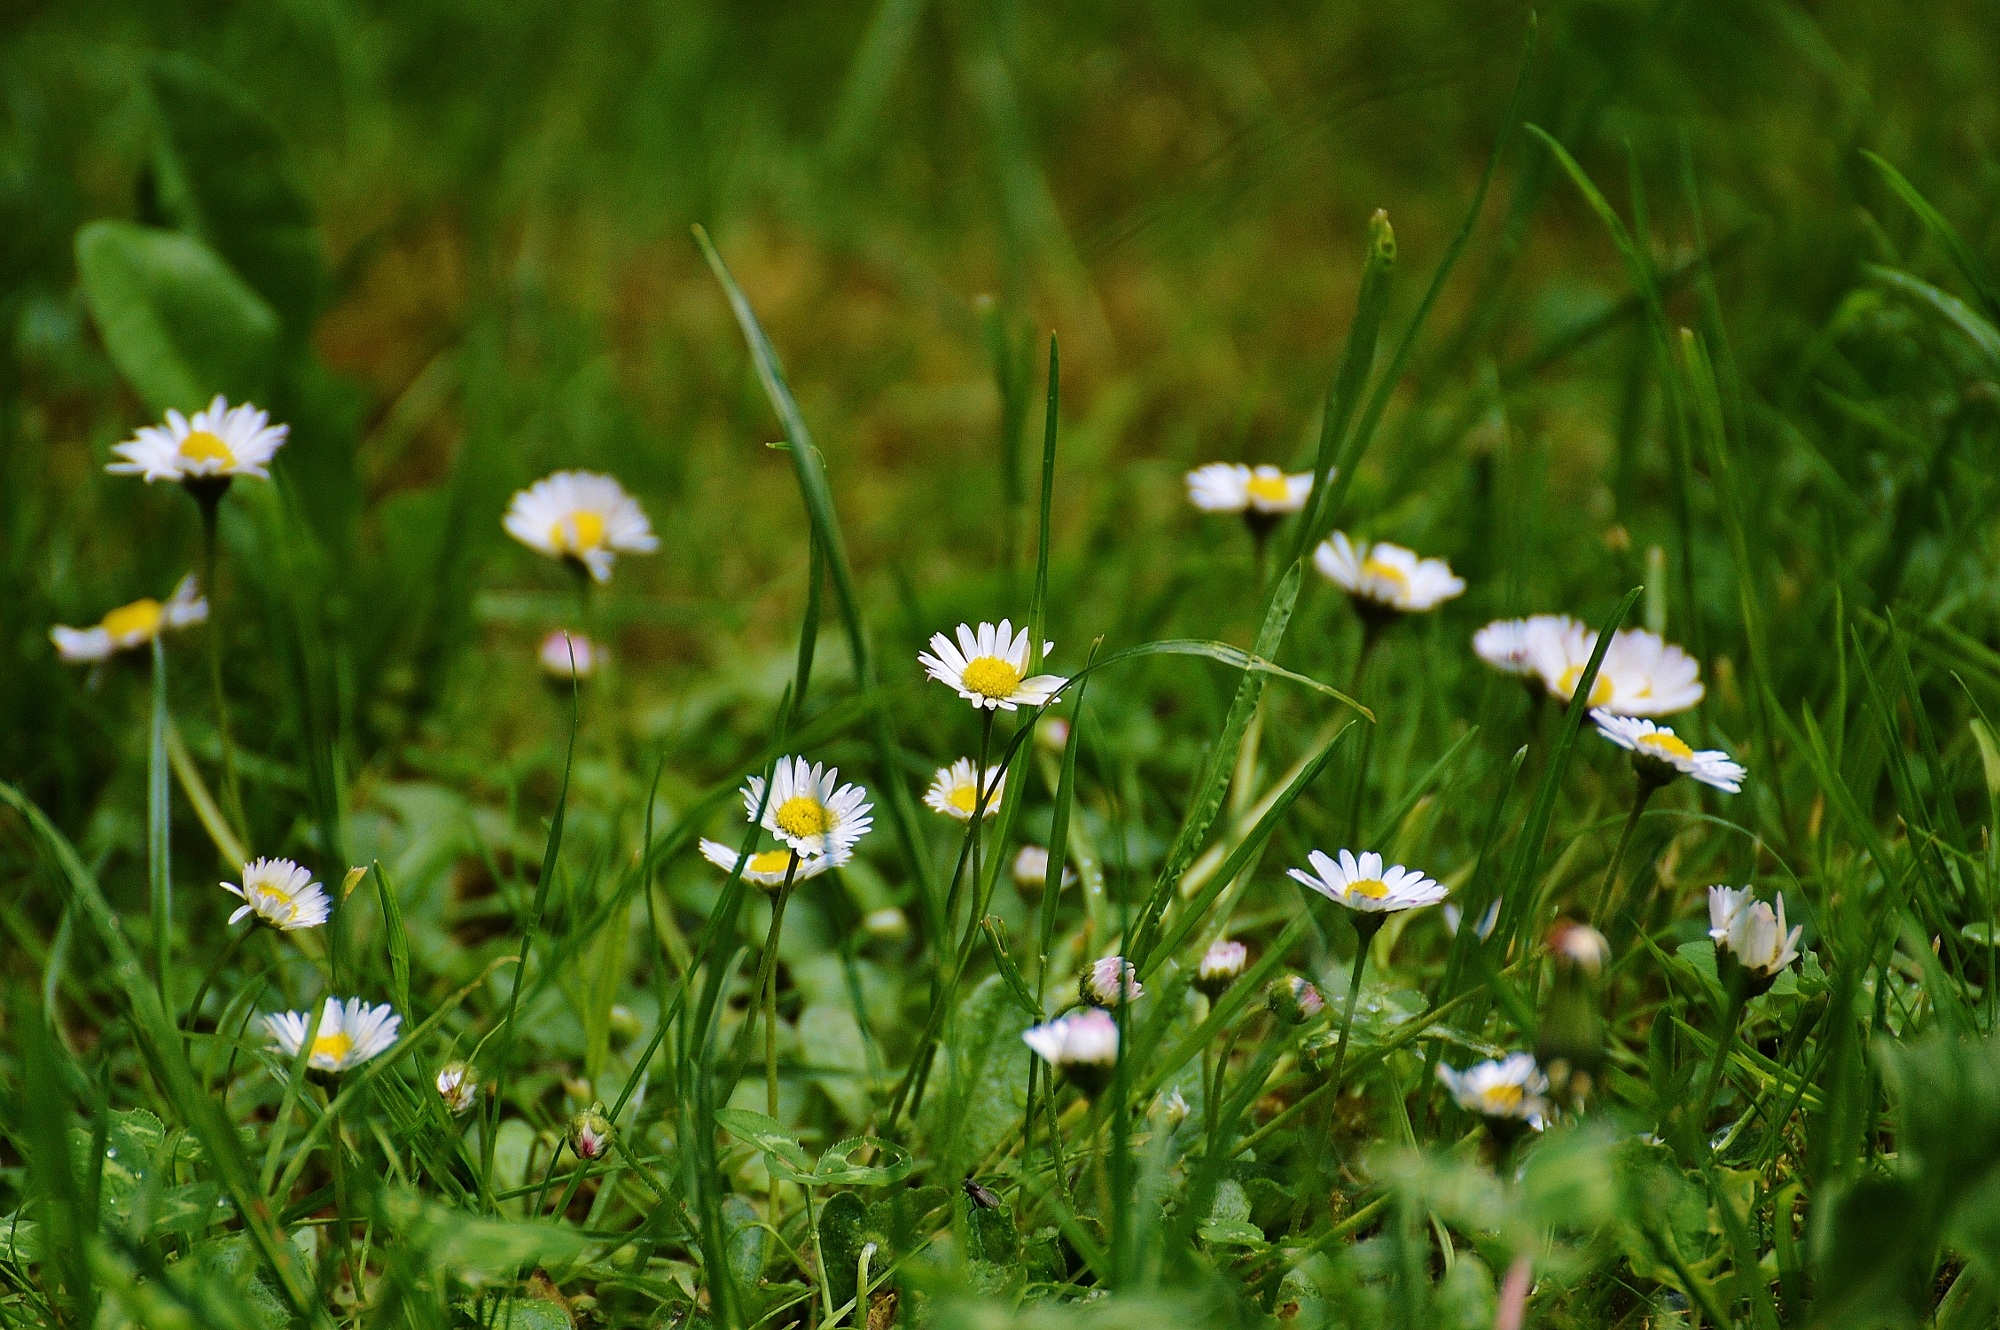
nature, grass, plant, field, lawn, meadow, prairie, flower, daisy, green, herb, pasture, botany, garden, flora, wildflower, grassland, wildflowers, habitat, flower meadow, macro photography, summer meadow, flowering plant, daisy family, oxeye daisy, natural environment, grass family, land plant, chamaemelum nobile, garden cosmos